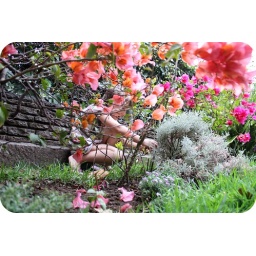
fairy-eye view of little sis building another fairy house in the garden